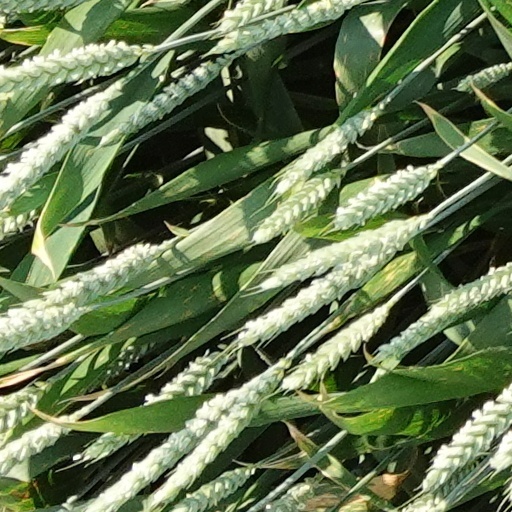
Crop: wheat